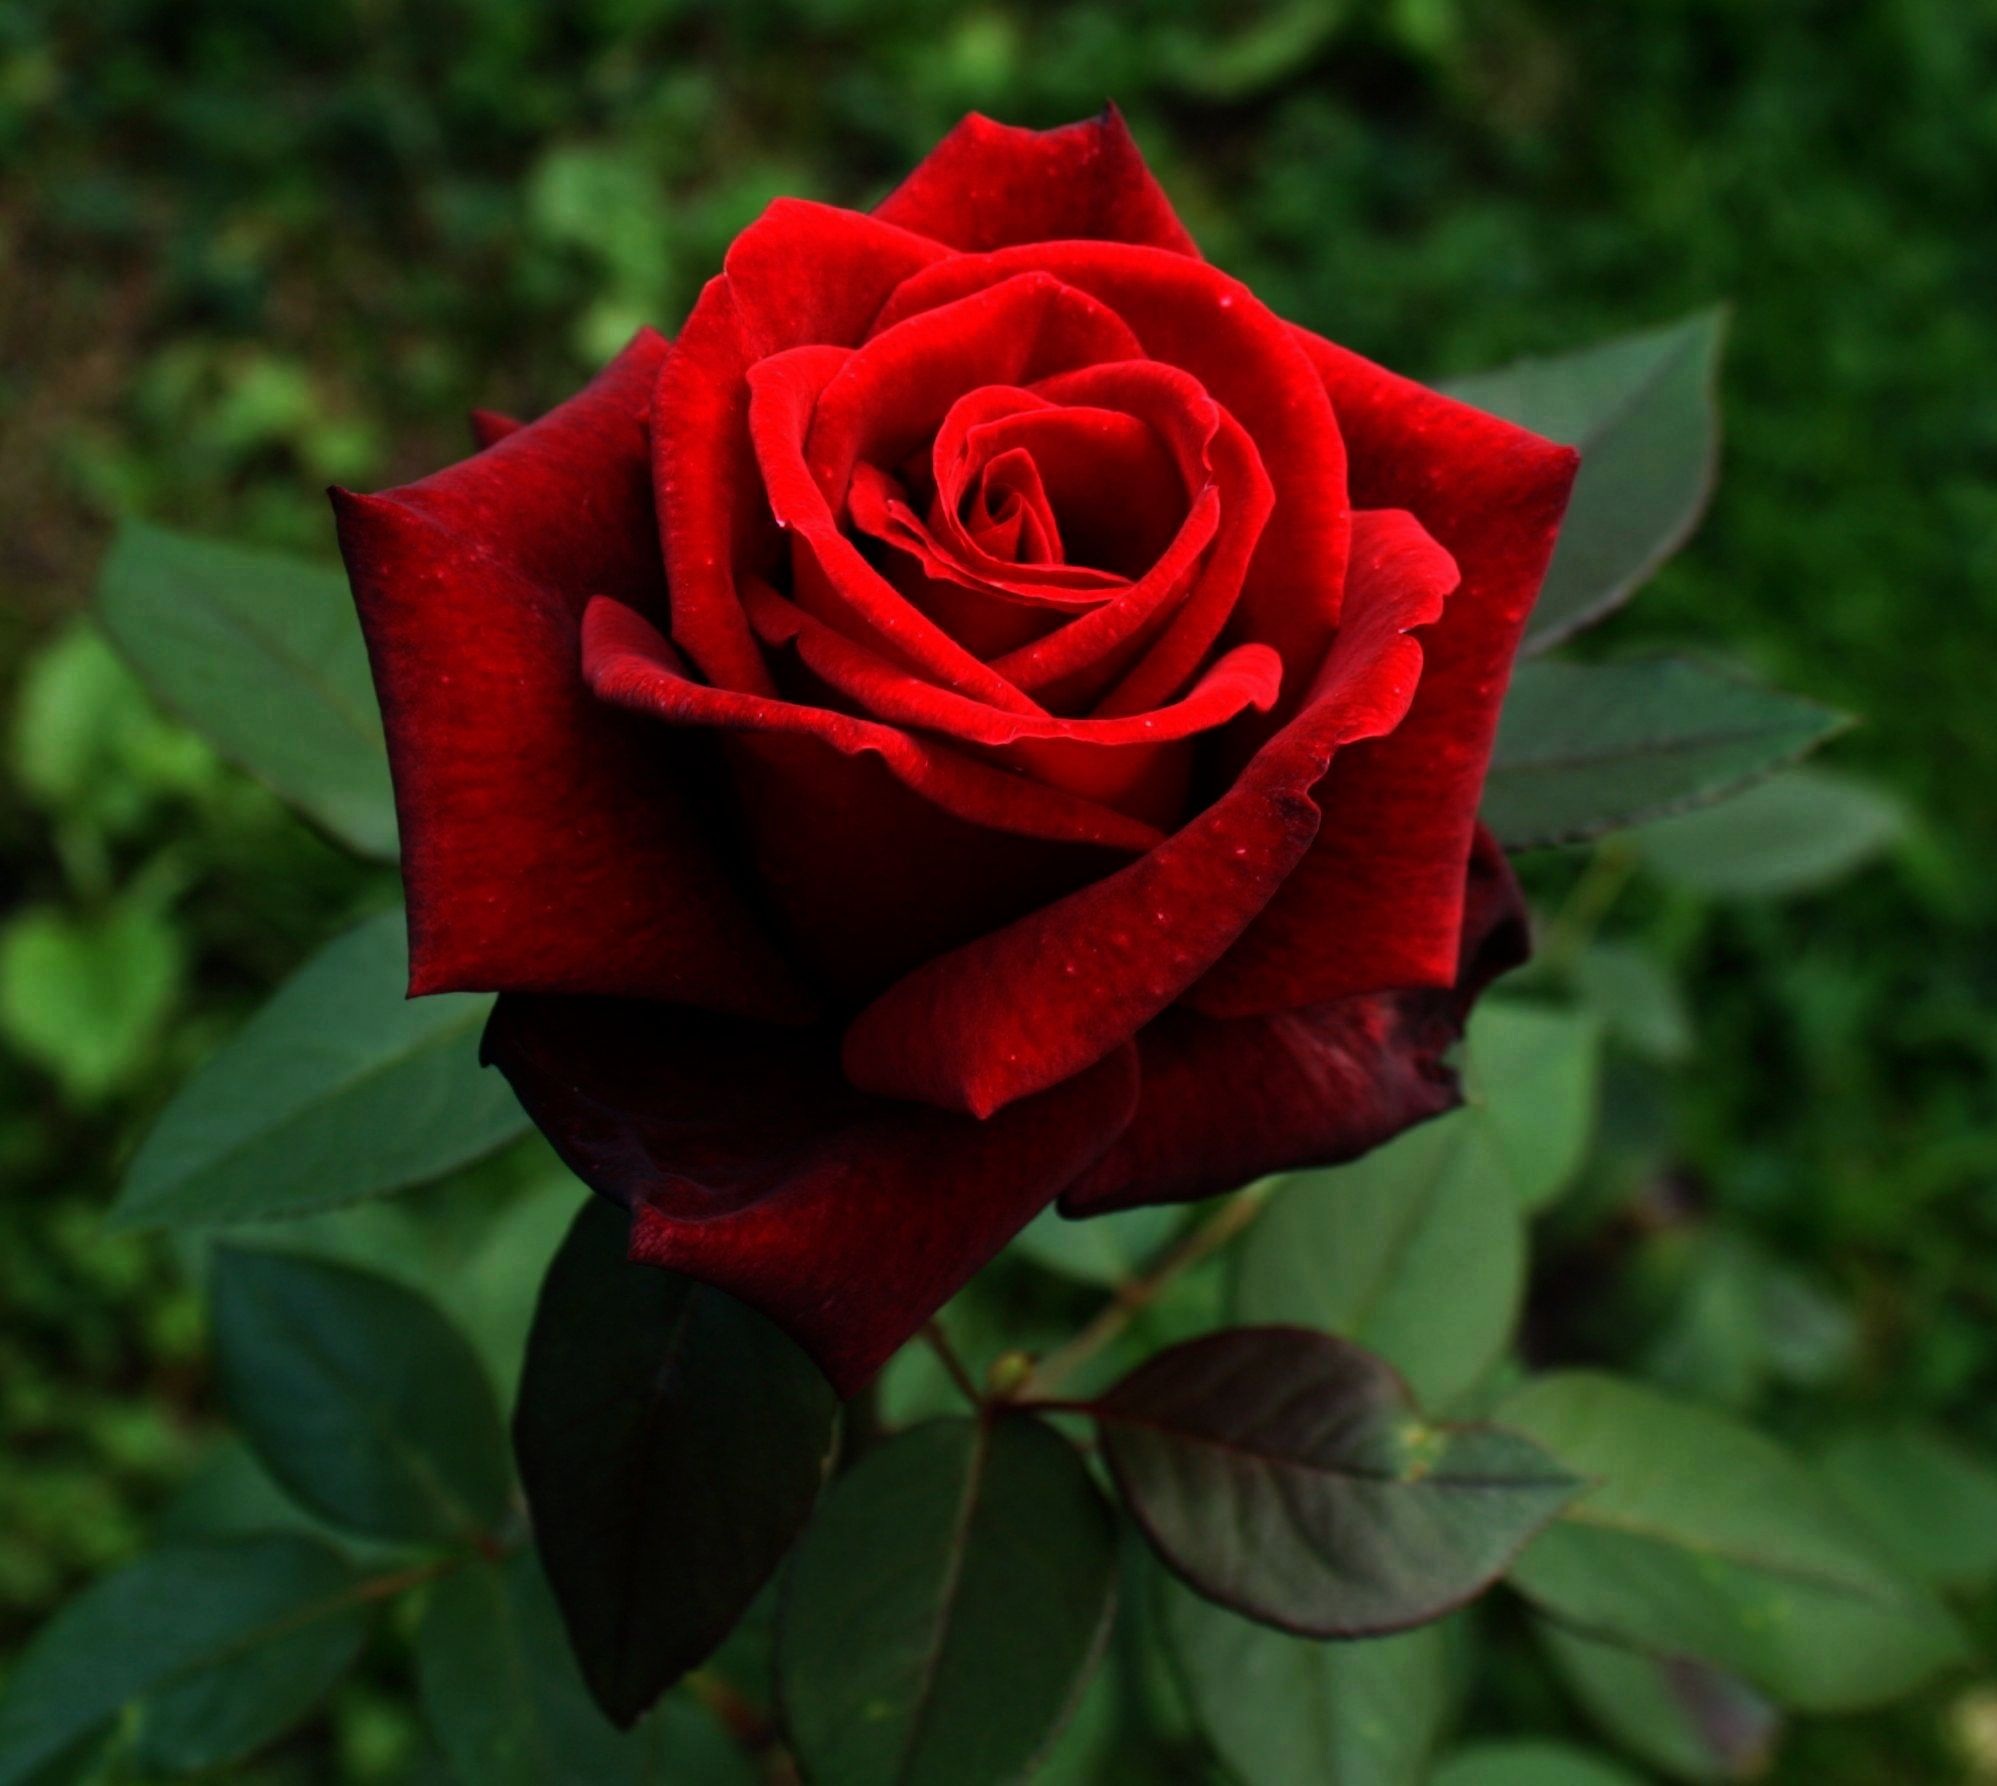
plant, flower, petal, love, rose, green, red, garden, flora, red rose, spike, floribunda, macro photography, flowering plant, garden roses, rose family, plant stem, land plant, rosa centifolia, rose order